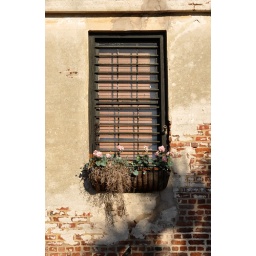
window box in the middle of winter